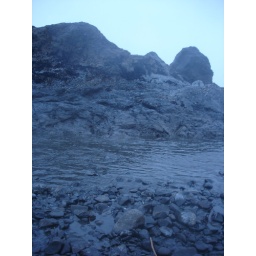
zilla built me a rock bridge to try to get over to starfish island... had to take the short legged person's route